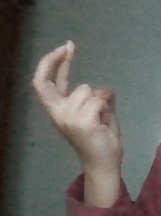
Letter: zay